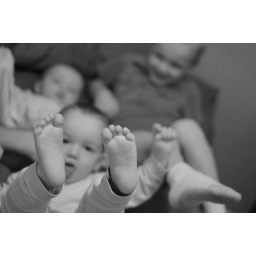
3 boys in a bed